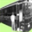
Label: bus